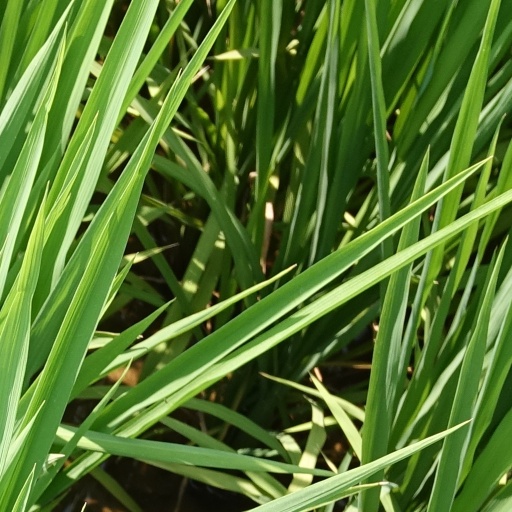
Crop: rice